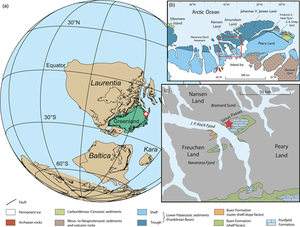
Siriuspasset
Kort over Siriuspassets placering i Grønland samt over Grønlands tidligere under kambrium.
Siriuspasset er et område i det nordligste Grønland, hvor forsteninger fra den kambriske eksplosion er fundet.